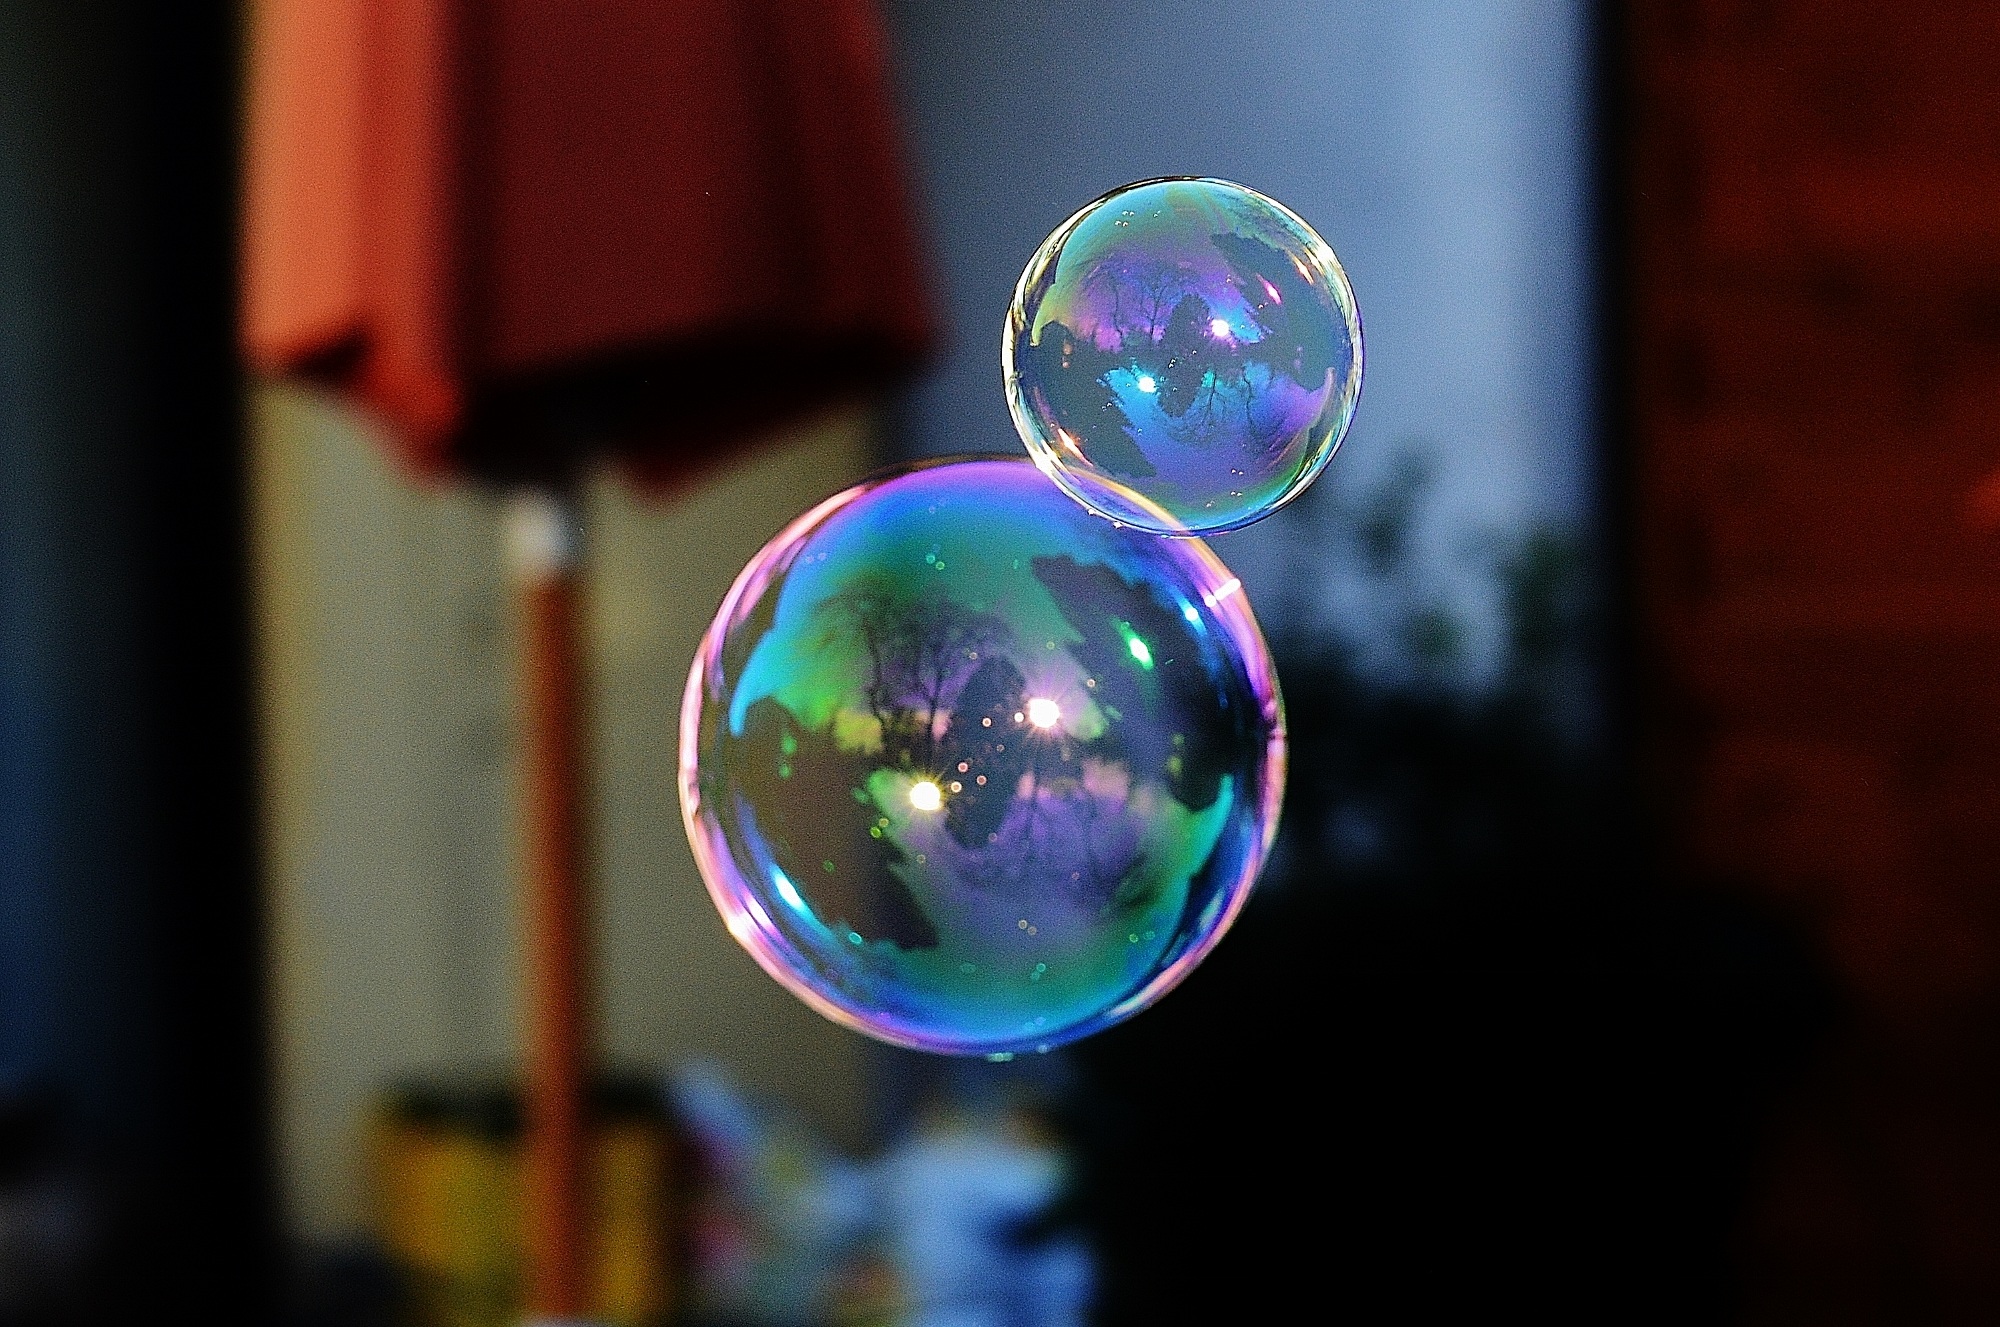
light, night, glass, reflection, color, blue, float, colorful, lighting, circle, balls, shape, mirroring, macro photography, soap bubbles, make soap bubbles, soapy water, liquid bubble